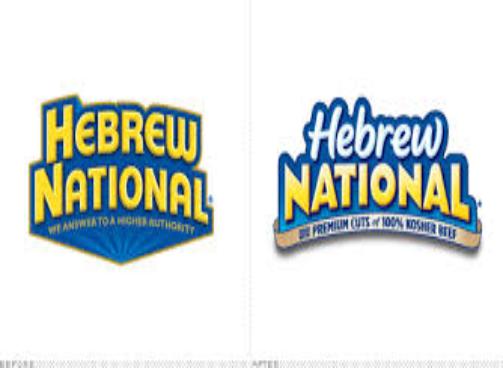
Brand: Hebrew National
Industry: Food